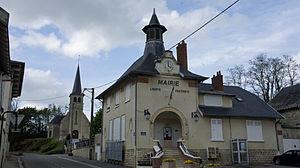
Vue de la Mairie, de l' église et du monument aux morts de Thil.
Thil est une commune française, située dans le département de la Marne en région Grand Est.